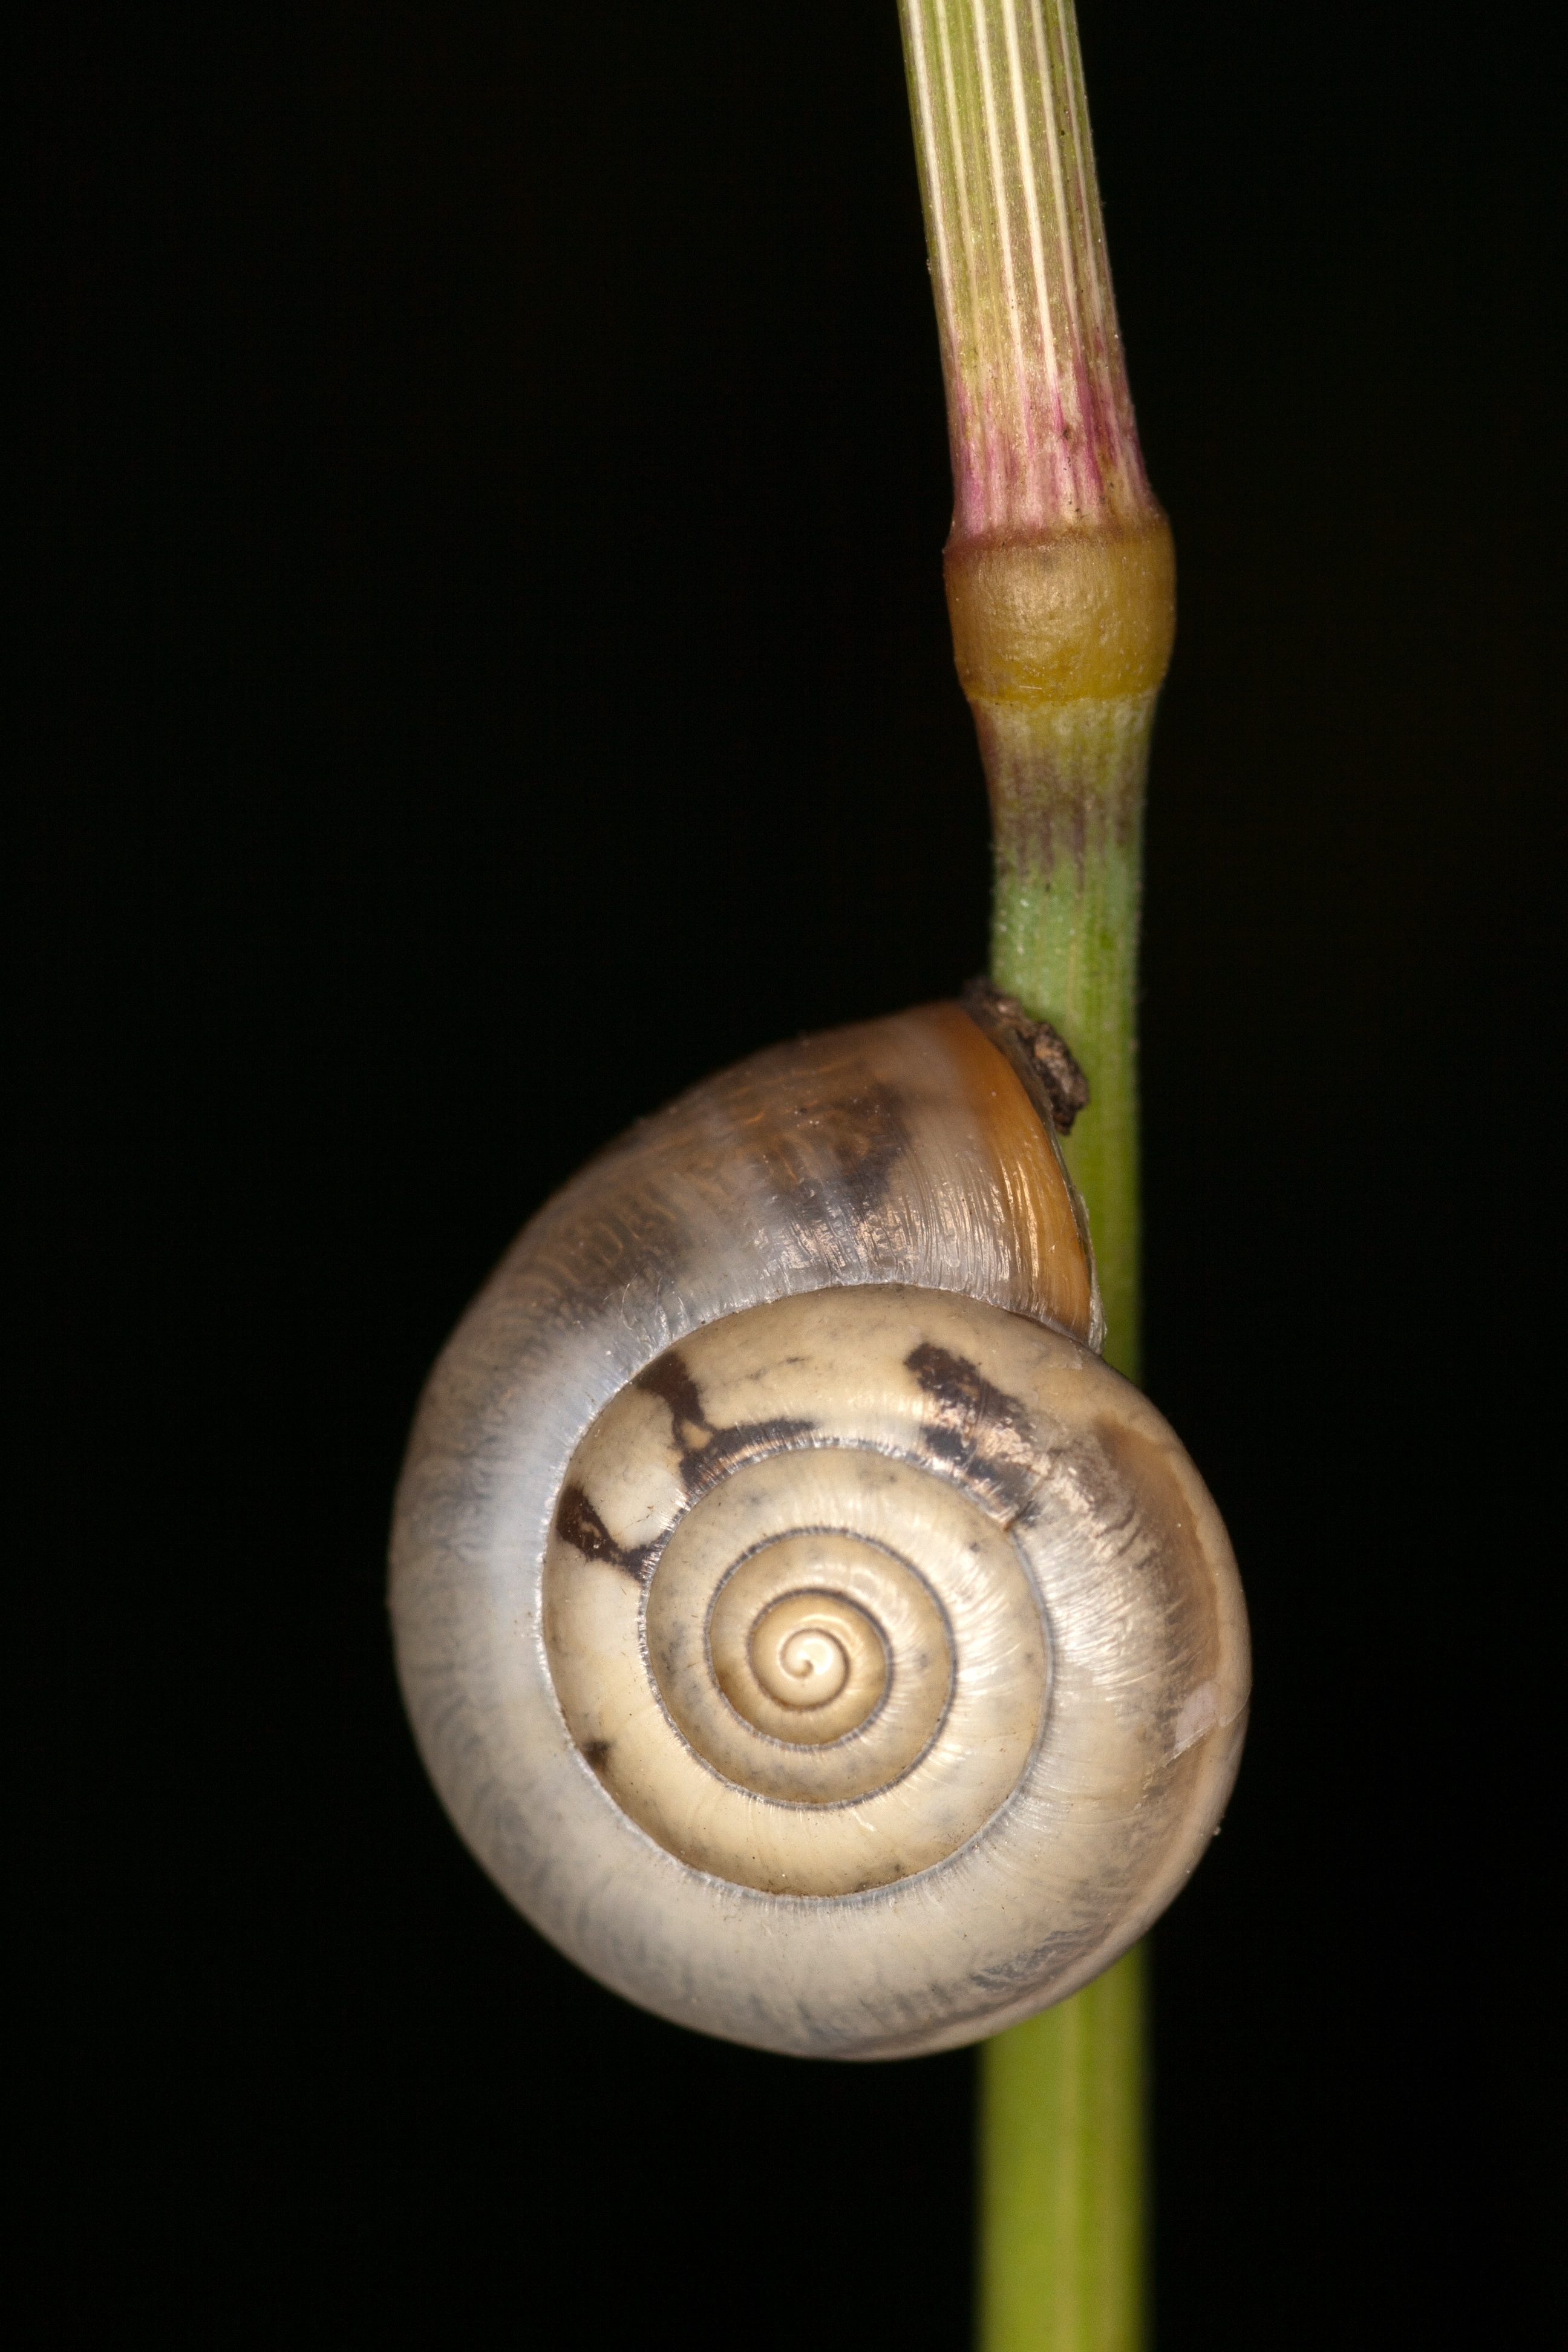
grass, macro, close, invertebrate, close up, snail, macro photography, halm, snails and slugs